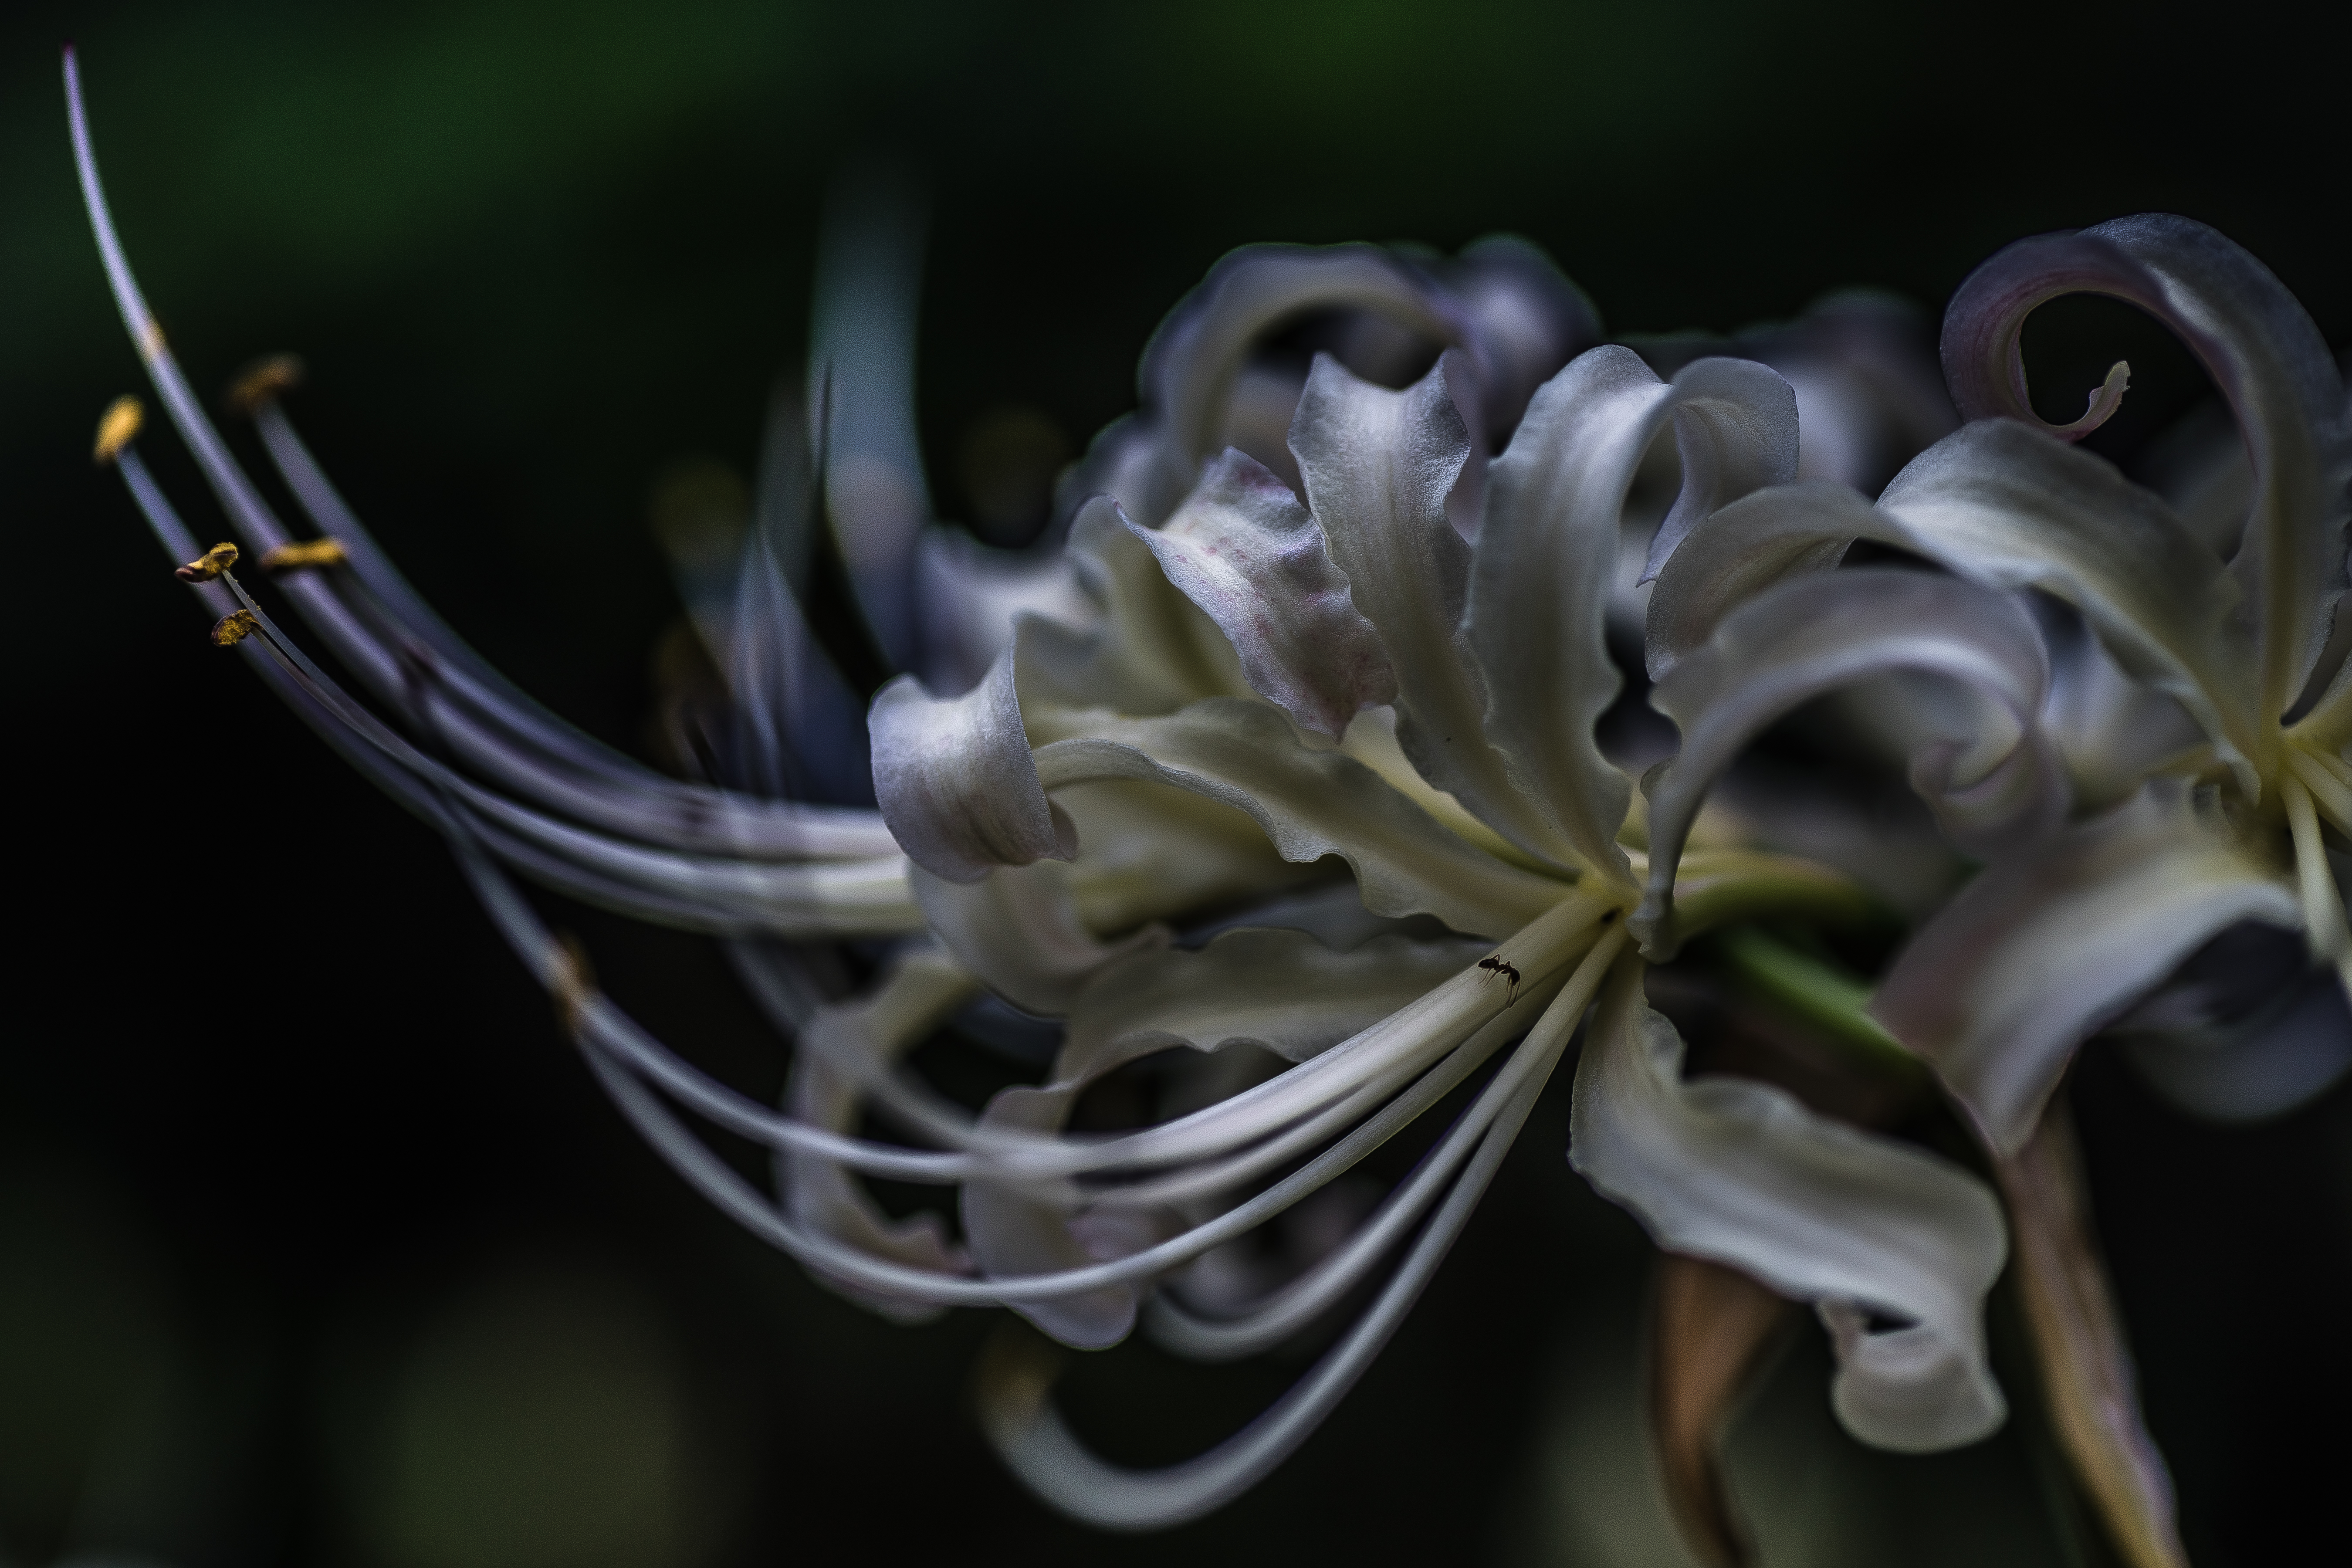
branch, light, plant, photography, leaf, flower, petal, green, japan, lighting, flora, close up, yokohama, ant, floristry, ilce7m2, tamron90mmf28macro, flowercloseup, lycorisradiata, saihotemple, macro photography, flowering plant, plant stem, land plant